Sino-British Joint Liaison Group

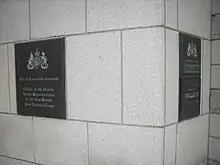
Plaque of the British Senior Representative's Office to the Sino-British Joint Liaison Group at the British Consulate-General, Hong Kong.

Sino-British Joint Liaison Group or simply Joint Liaison Group was a meeting group formed in 1985 between the Governments of the United Kingdom and the People's Republic of China after signing of Sino–British Joint Declaration ("Joint Declaration" for short), a treaty for the transfer of sovereignty of Hong Kong from Britain to China. It was set up for liaison, consultation and the exchange of information to implement the Joint Declaration and make the transfer of Hong Kong Government in 1997 smooth.